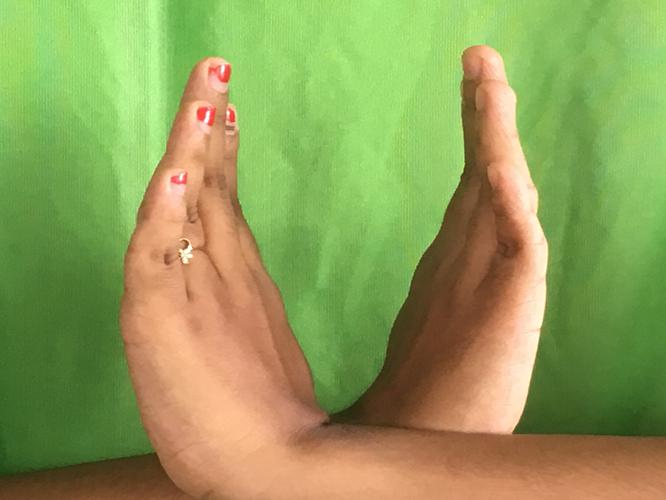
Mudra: Swastikam
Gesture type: double_hand